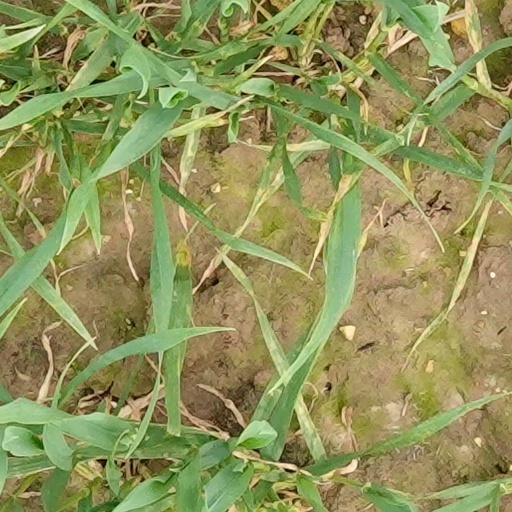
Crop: wheat